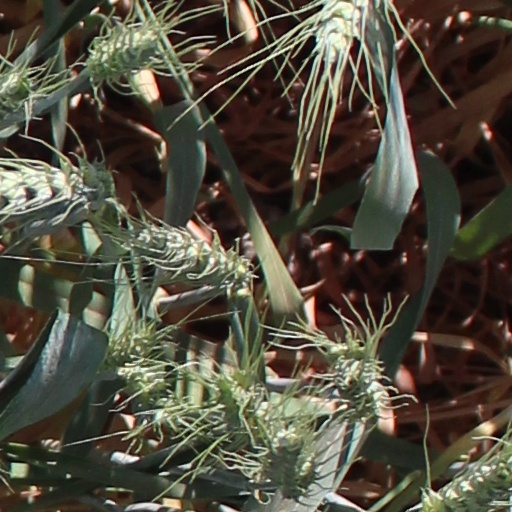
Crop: wheat